Jon Kempin

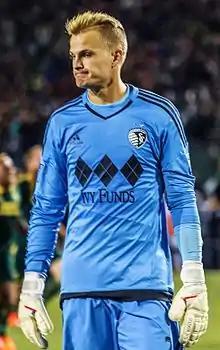
Kempin with Sporting Kansas City in 2015

Jonathan Kempin (born April 8, 1993) is an American former professional soccer player who played as a goalkeeper. He previously appeared for Sporting Kansas City (SKC), LA Galaxy, Columbus Crew SC, and D.C. United and spent time on loan with Orlando City, OKC Energy, San Antonio Scorpions, Swope Park Rangers, LA Galaxy II, Hartford Athletic, San Diego Loyal, and Loudoun United.